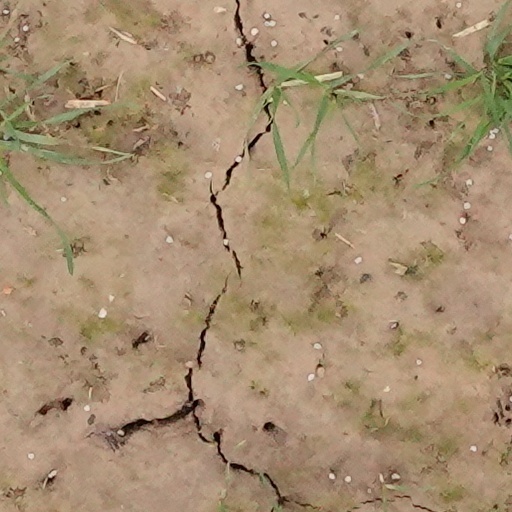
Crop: wheat